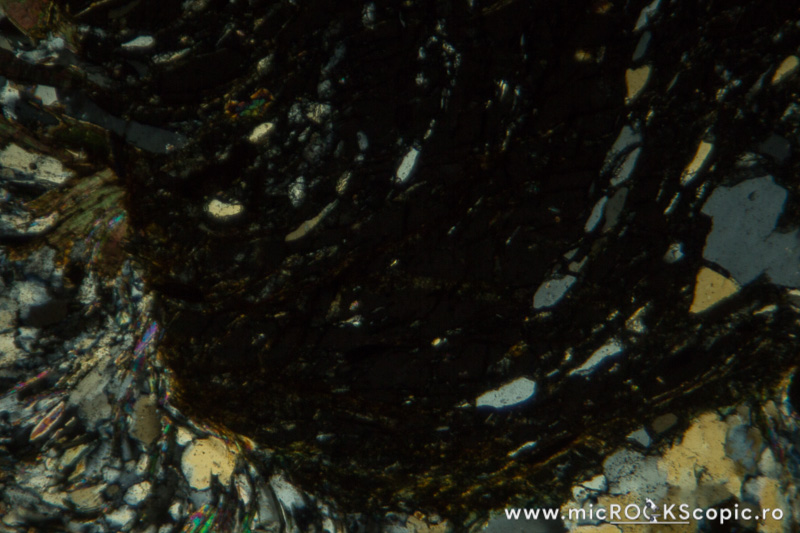
Mineral: garnet